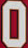
Number: 0